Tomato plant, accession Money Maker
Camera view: vertical (180 deg); turntable rotation: 150 degrees
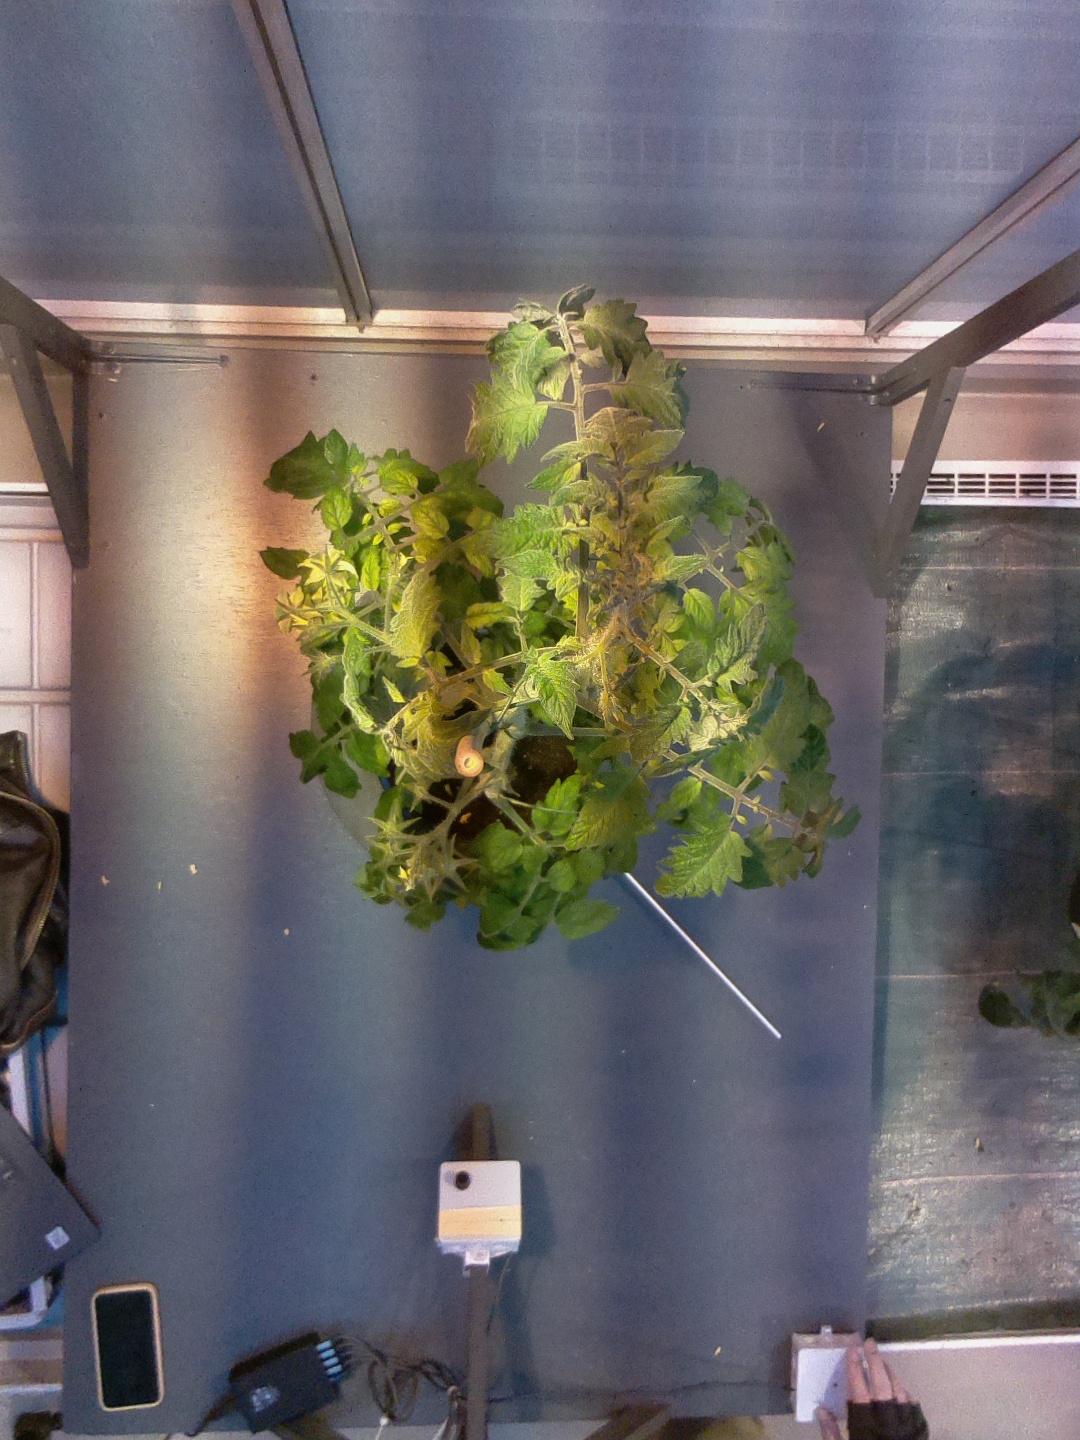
BBCH growth stage 70: Fruits at the main stem or branches visibles